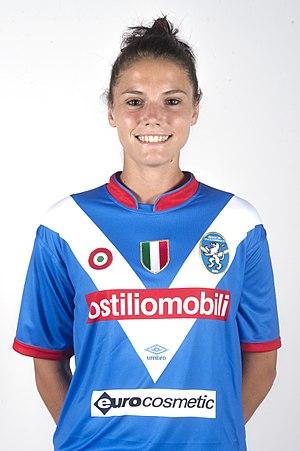
Cecilia Salvai est une footballeuse italienne évoluant au poste de défenseur à la Juventus en Serie A.